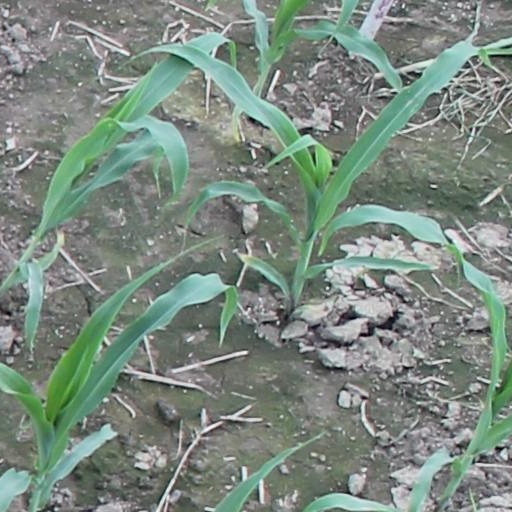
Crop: maize; corn